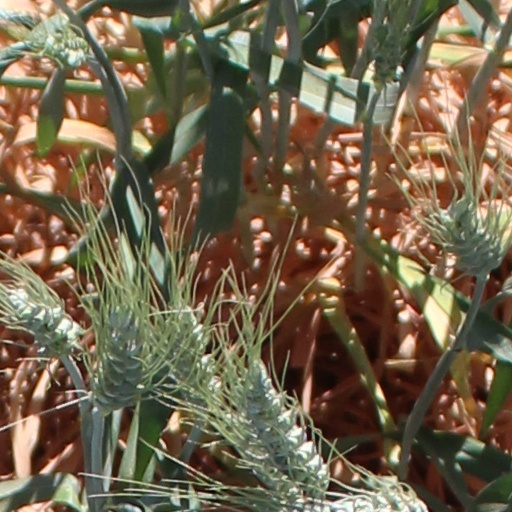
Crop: wheat